Owen Jones (architect)

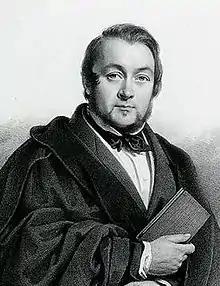

Owen Jones (15 February 1809 – 19 April 1874) was a British architect. A versatile architect and designer, he was also one of the most influential design theorists of the nineteenth century. He helped pioneer modern colour theory, and his theories on flat patterning and ornament still resonate with contemporary designers today.